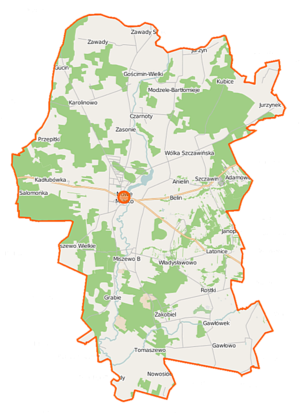
Nowe Miasto est une gmina rurale de la powiat de Płońsk, dans la Voïvodie de Mazovie, dans le centre-est de la Pologne.